Walmer Castle

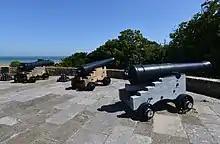
Three cannons on one of the castle's firing platforms

On Lord Liverpool's death in 1828, Arthur Wellesley, 1st Duke of Wellington and the prime minister at the time, asked King George IV for the post of Lord Warden, primarily because he was seeking the use of Walmer Castle. Wellington took up post in 1829 and considered Walmer to be "the most charming marine residence". He made use of the castle each autumn, entertaining extensively there but living and sleeping in a single room. He was visited there twice by Victoria, once when she was still a princess and later as queen. Wellington let the gardens fall into a poor condition. Wellington died in his room at Walmer on 14 September 1852. His embalmed body was kept in his room to lie in state until 10 November, and when the room was opened for public visitors during the final two days, around 9,000 attended. The Duke's body was finally removed to London via Deal, complete with a military escort.